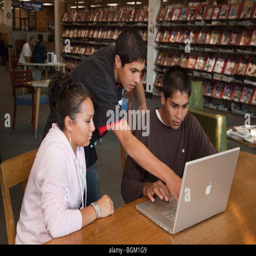
teenagers at a library on laptop